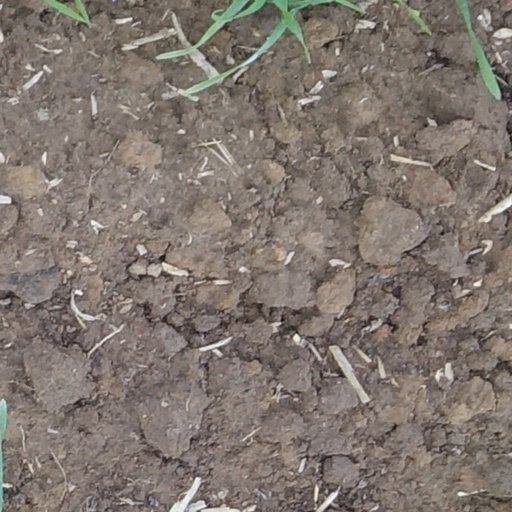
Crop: wheat